Walter Nicolai

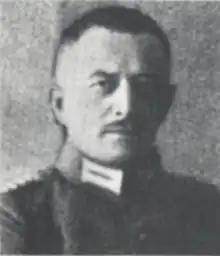

General Walter Nicolai (August 1, 1873 – May 4, 1947) was the first senior IC (intelligence) officer in the Imperial German Army. He came to run the German military intelligence service, Abteilung IIIb, and became an important pro-war propagandist in Germany during the First World War of 1914–1918. According to Höhne and Zolling, he helped to found the German Fatherland Party